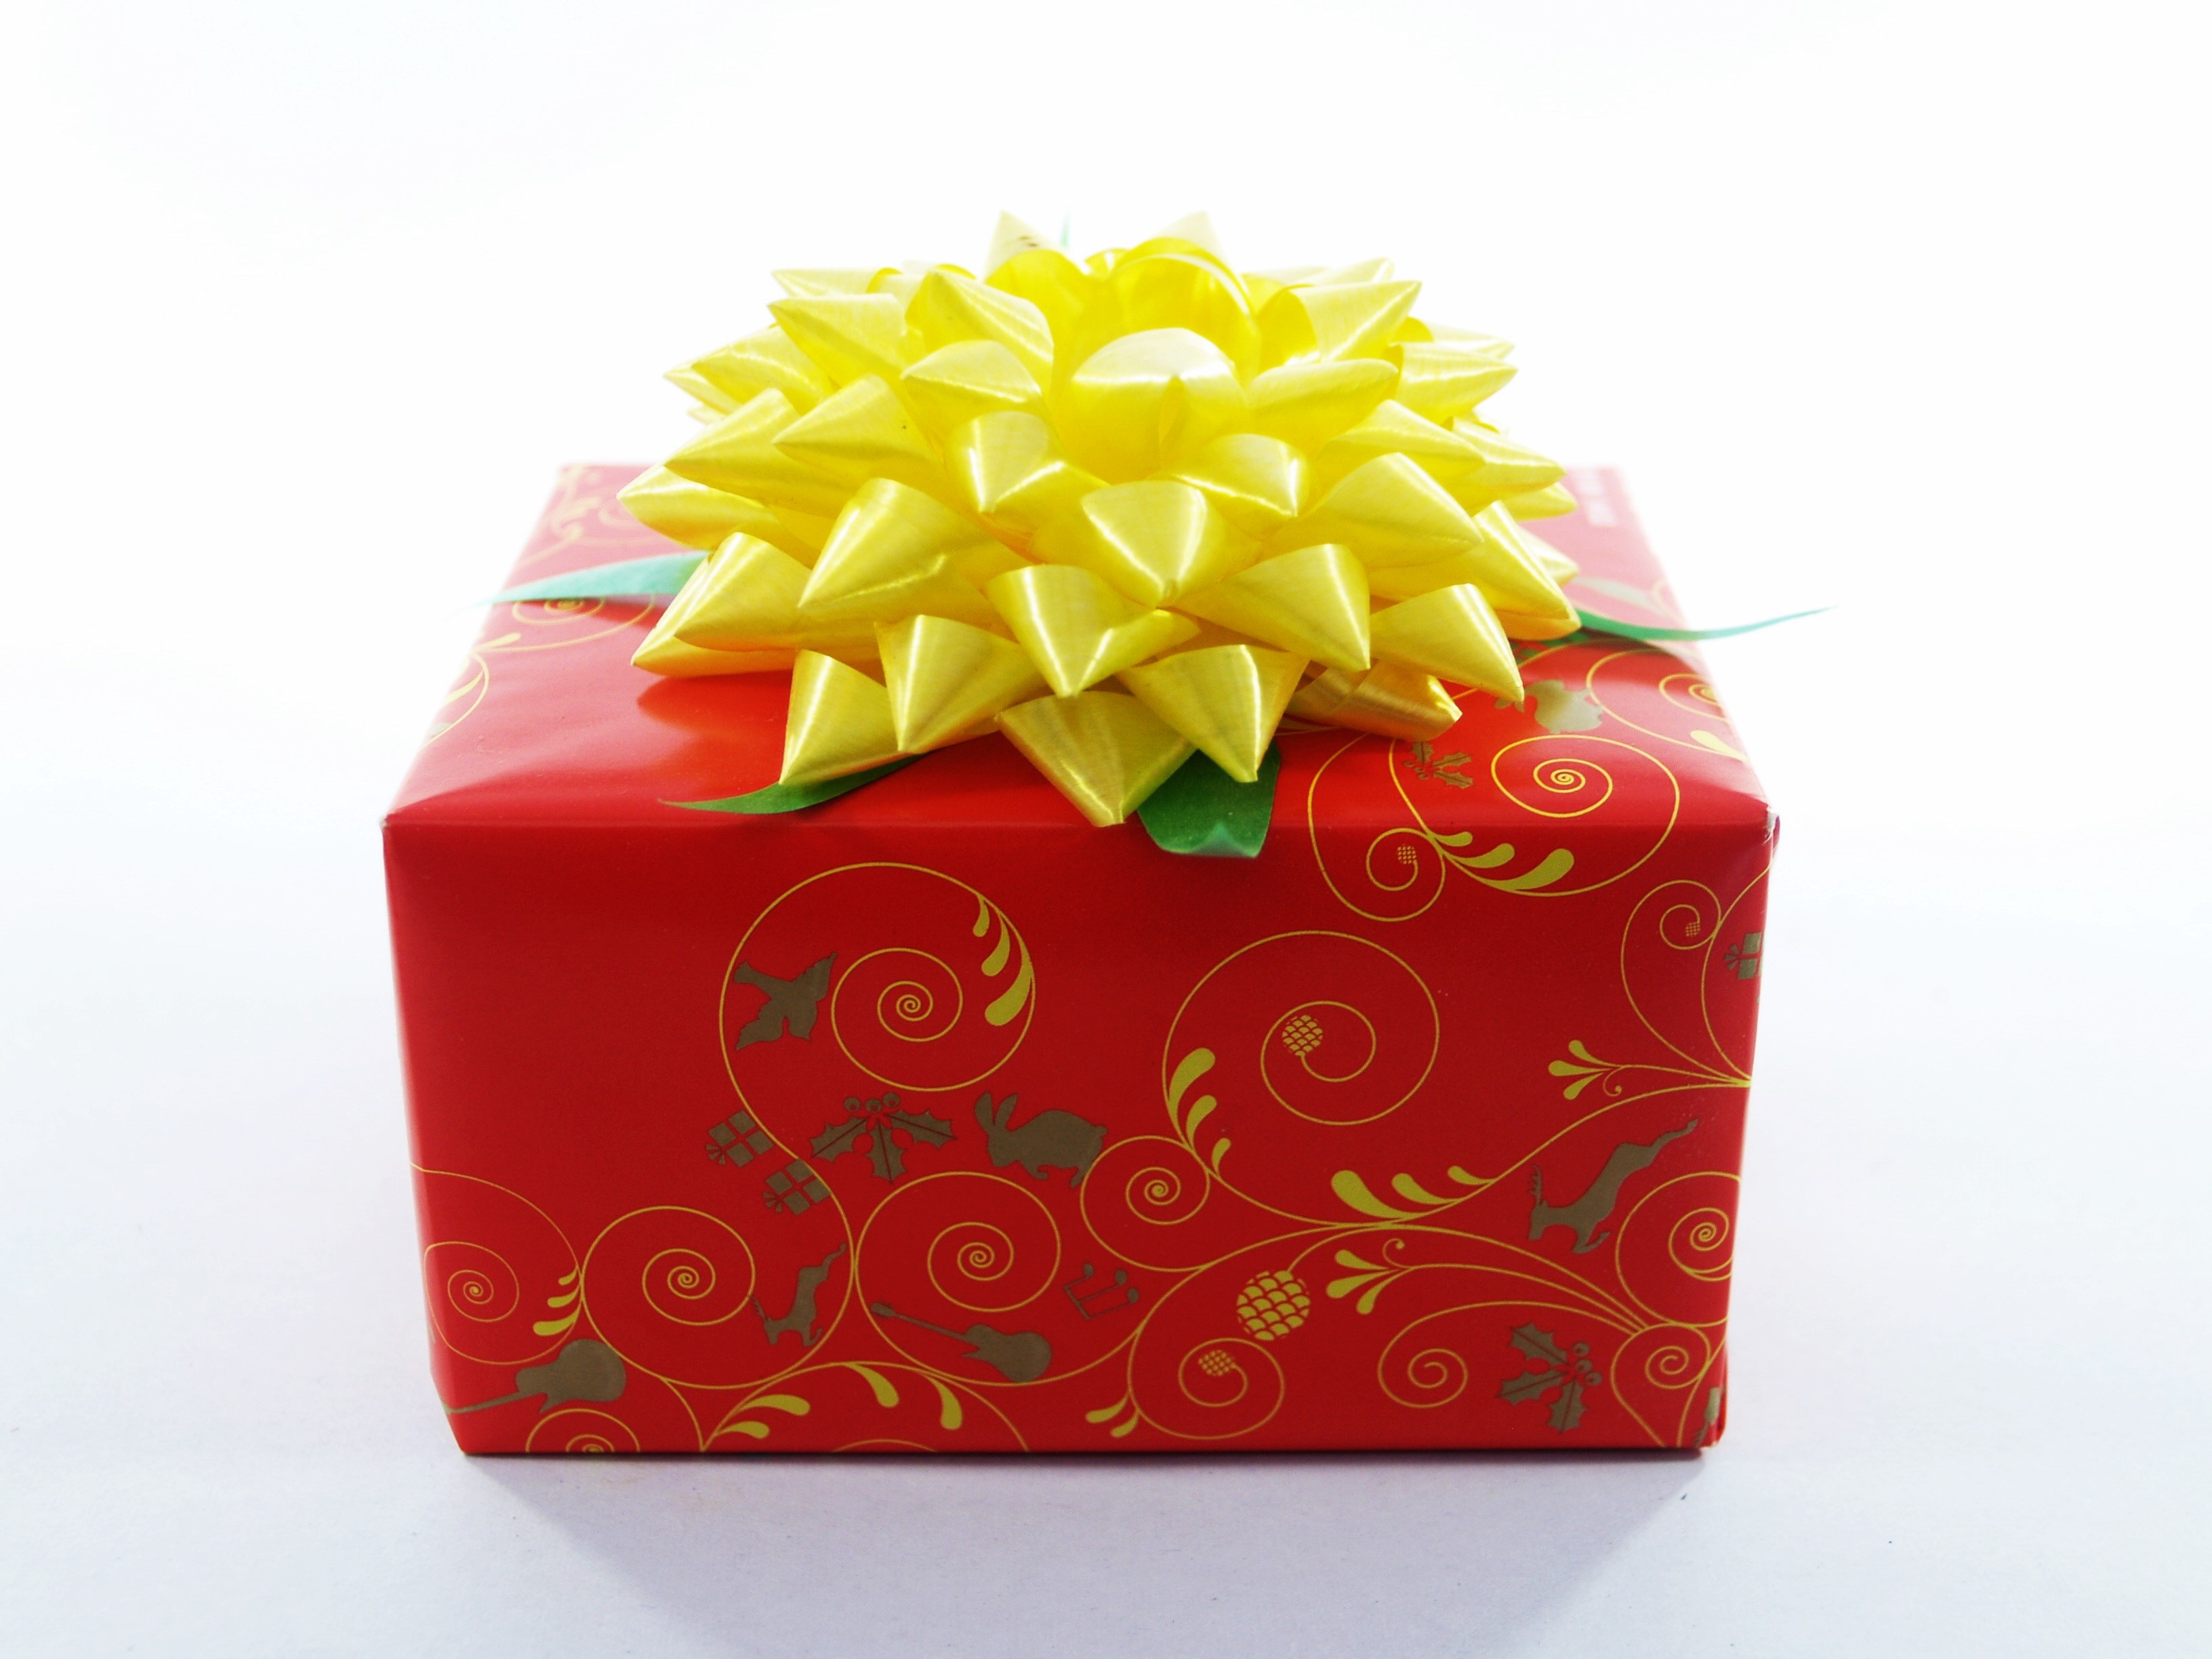
white, flower, petal, isolated, celebration, love, gift, decoration, pattern, food, reflection, red, produce, holiday, box, christmas, ribbon, present, art, luxury, bow, event, valentine, xmas, birthday, occasion, give, surprise, wrap, clipping path